Flame tetra

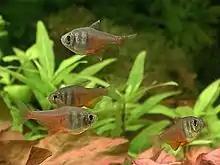

The flame tetra is native to Southeast Brazil, where it occurs in coastal parts of Rio de Janeiro (Guanabara bay region, and Paraíba do Sul and Guandu River basins) and São Paulo (upper Tietê River basin). It lives in rivers and streams, generally preferring shallow (less than deep), slow-flowing sections with vegetation and a water temperature from .